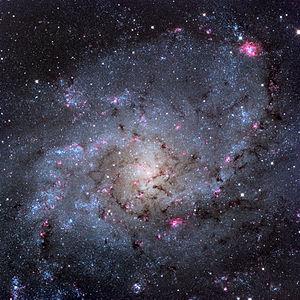
Ces listes de galaxies présentent le dénombrement des galaxies notables selon différents critères.